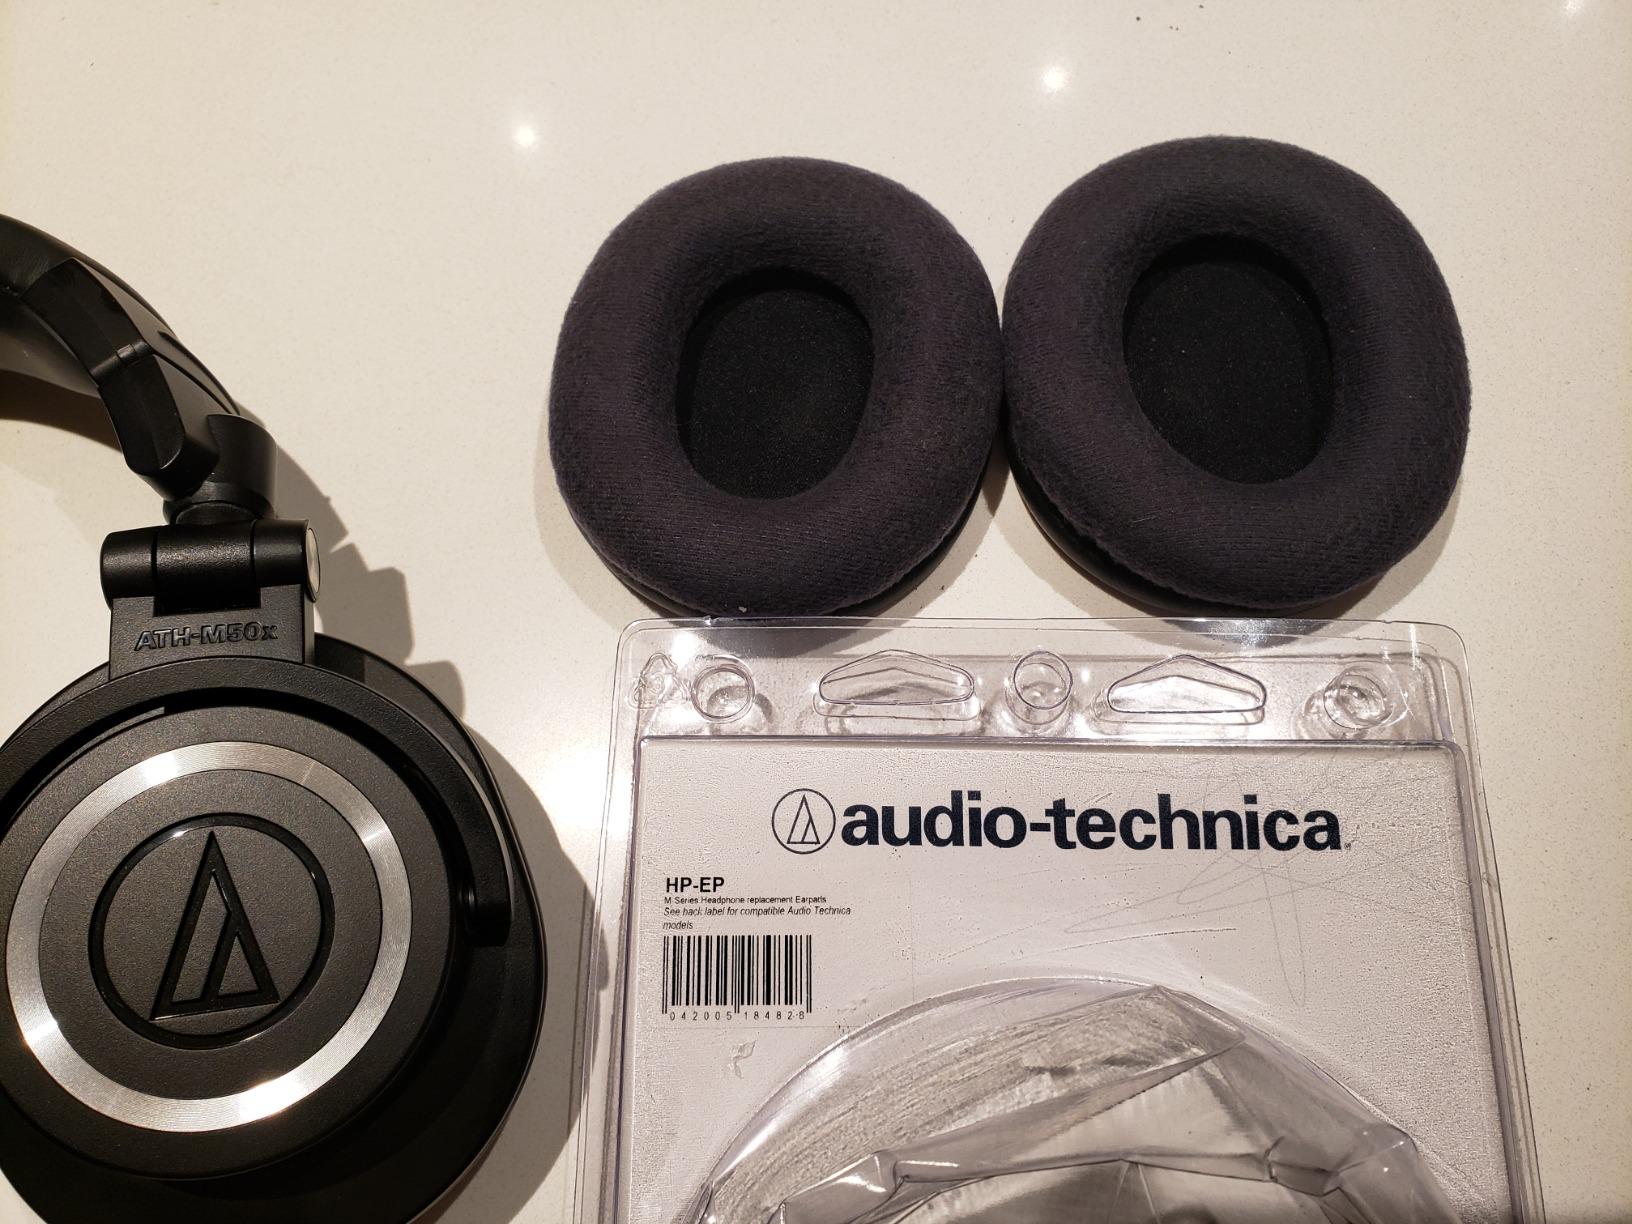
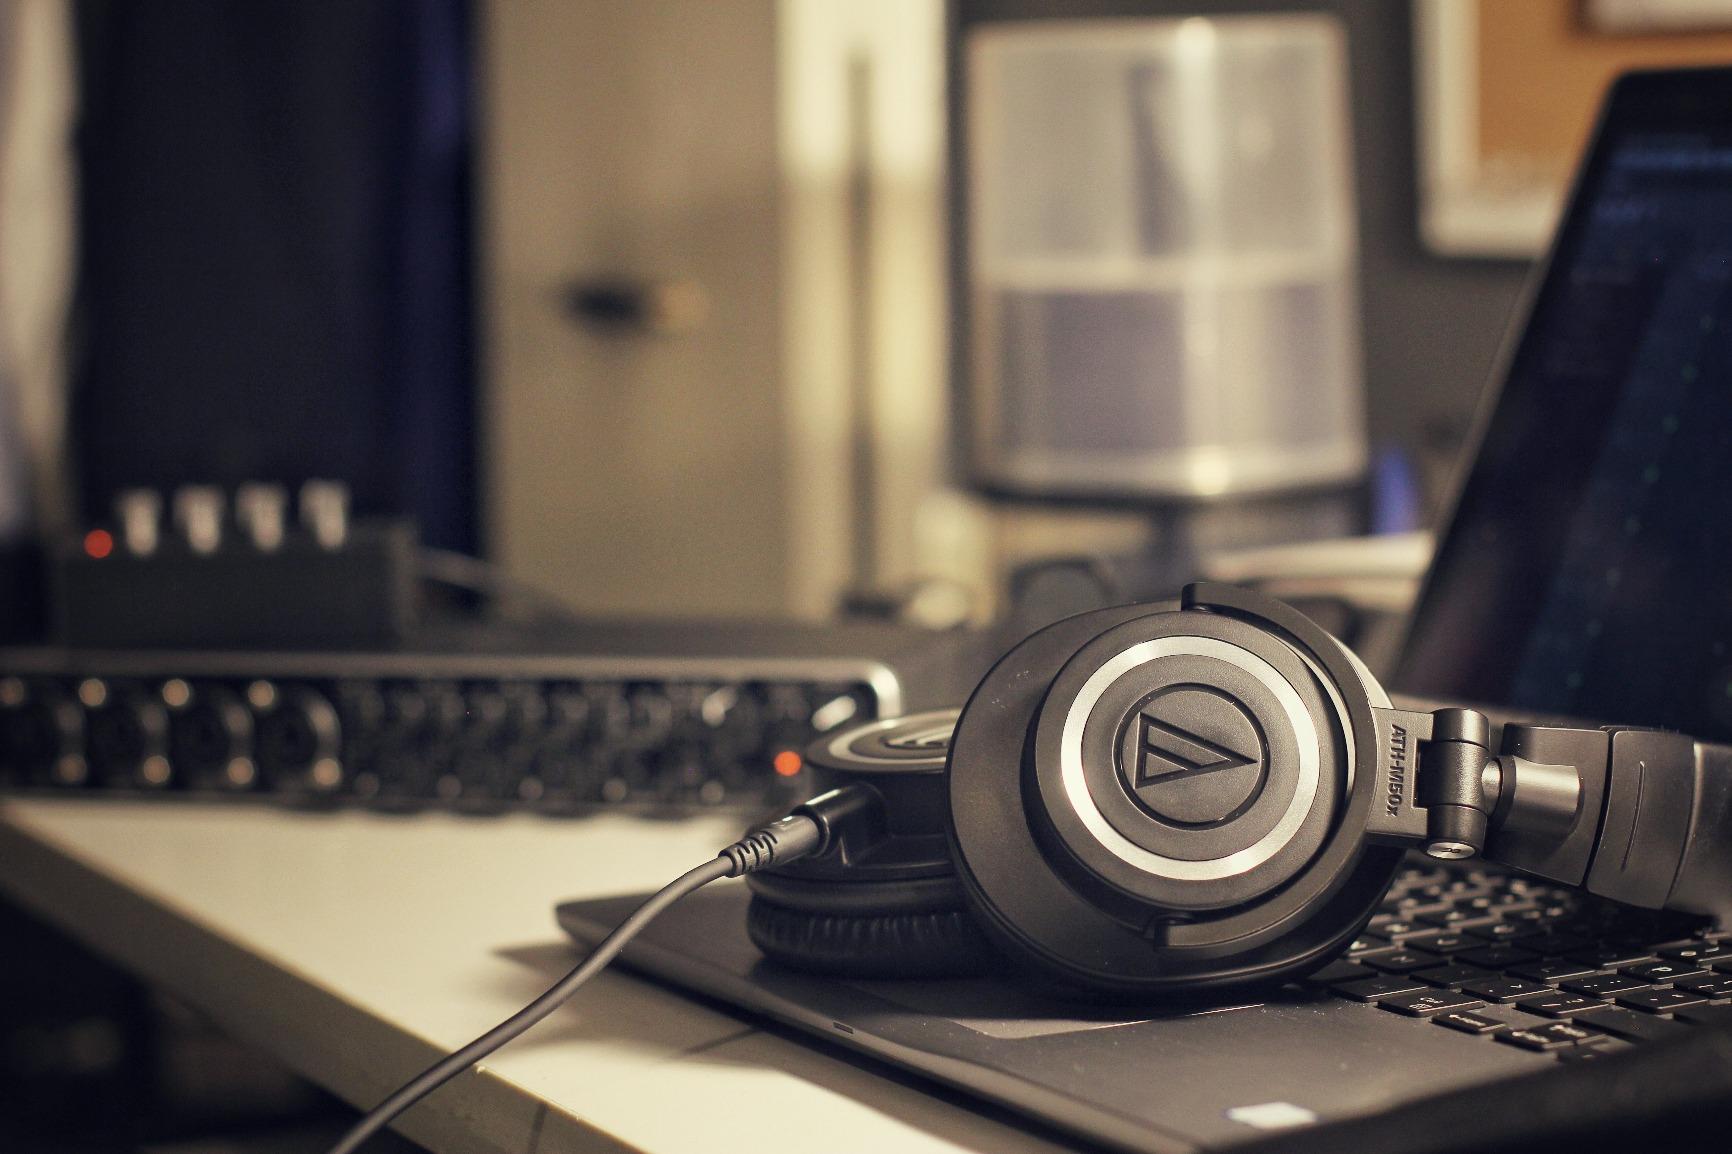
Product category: headphones
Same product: no